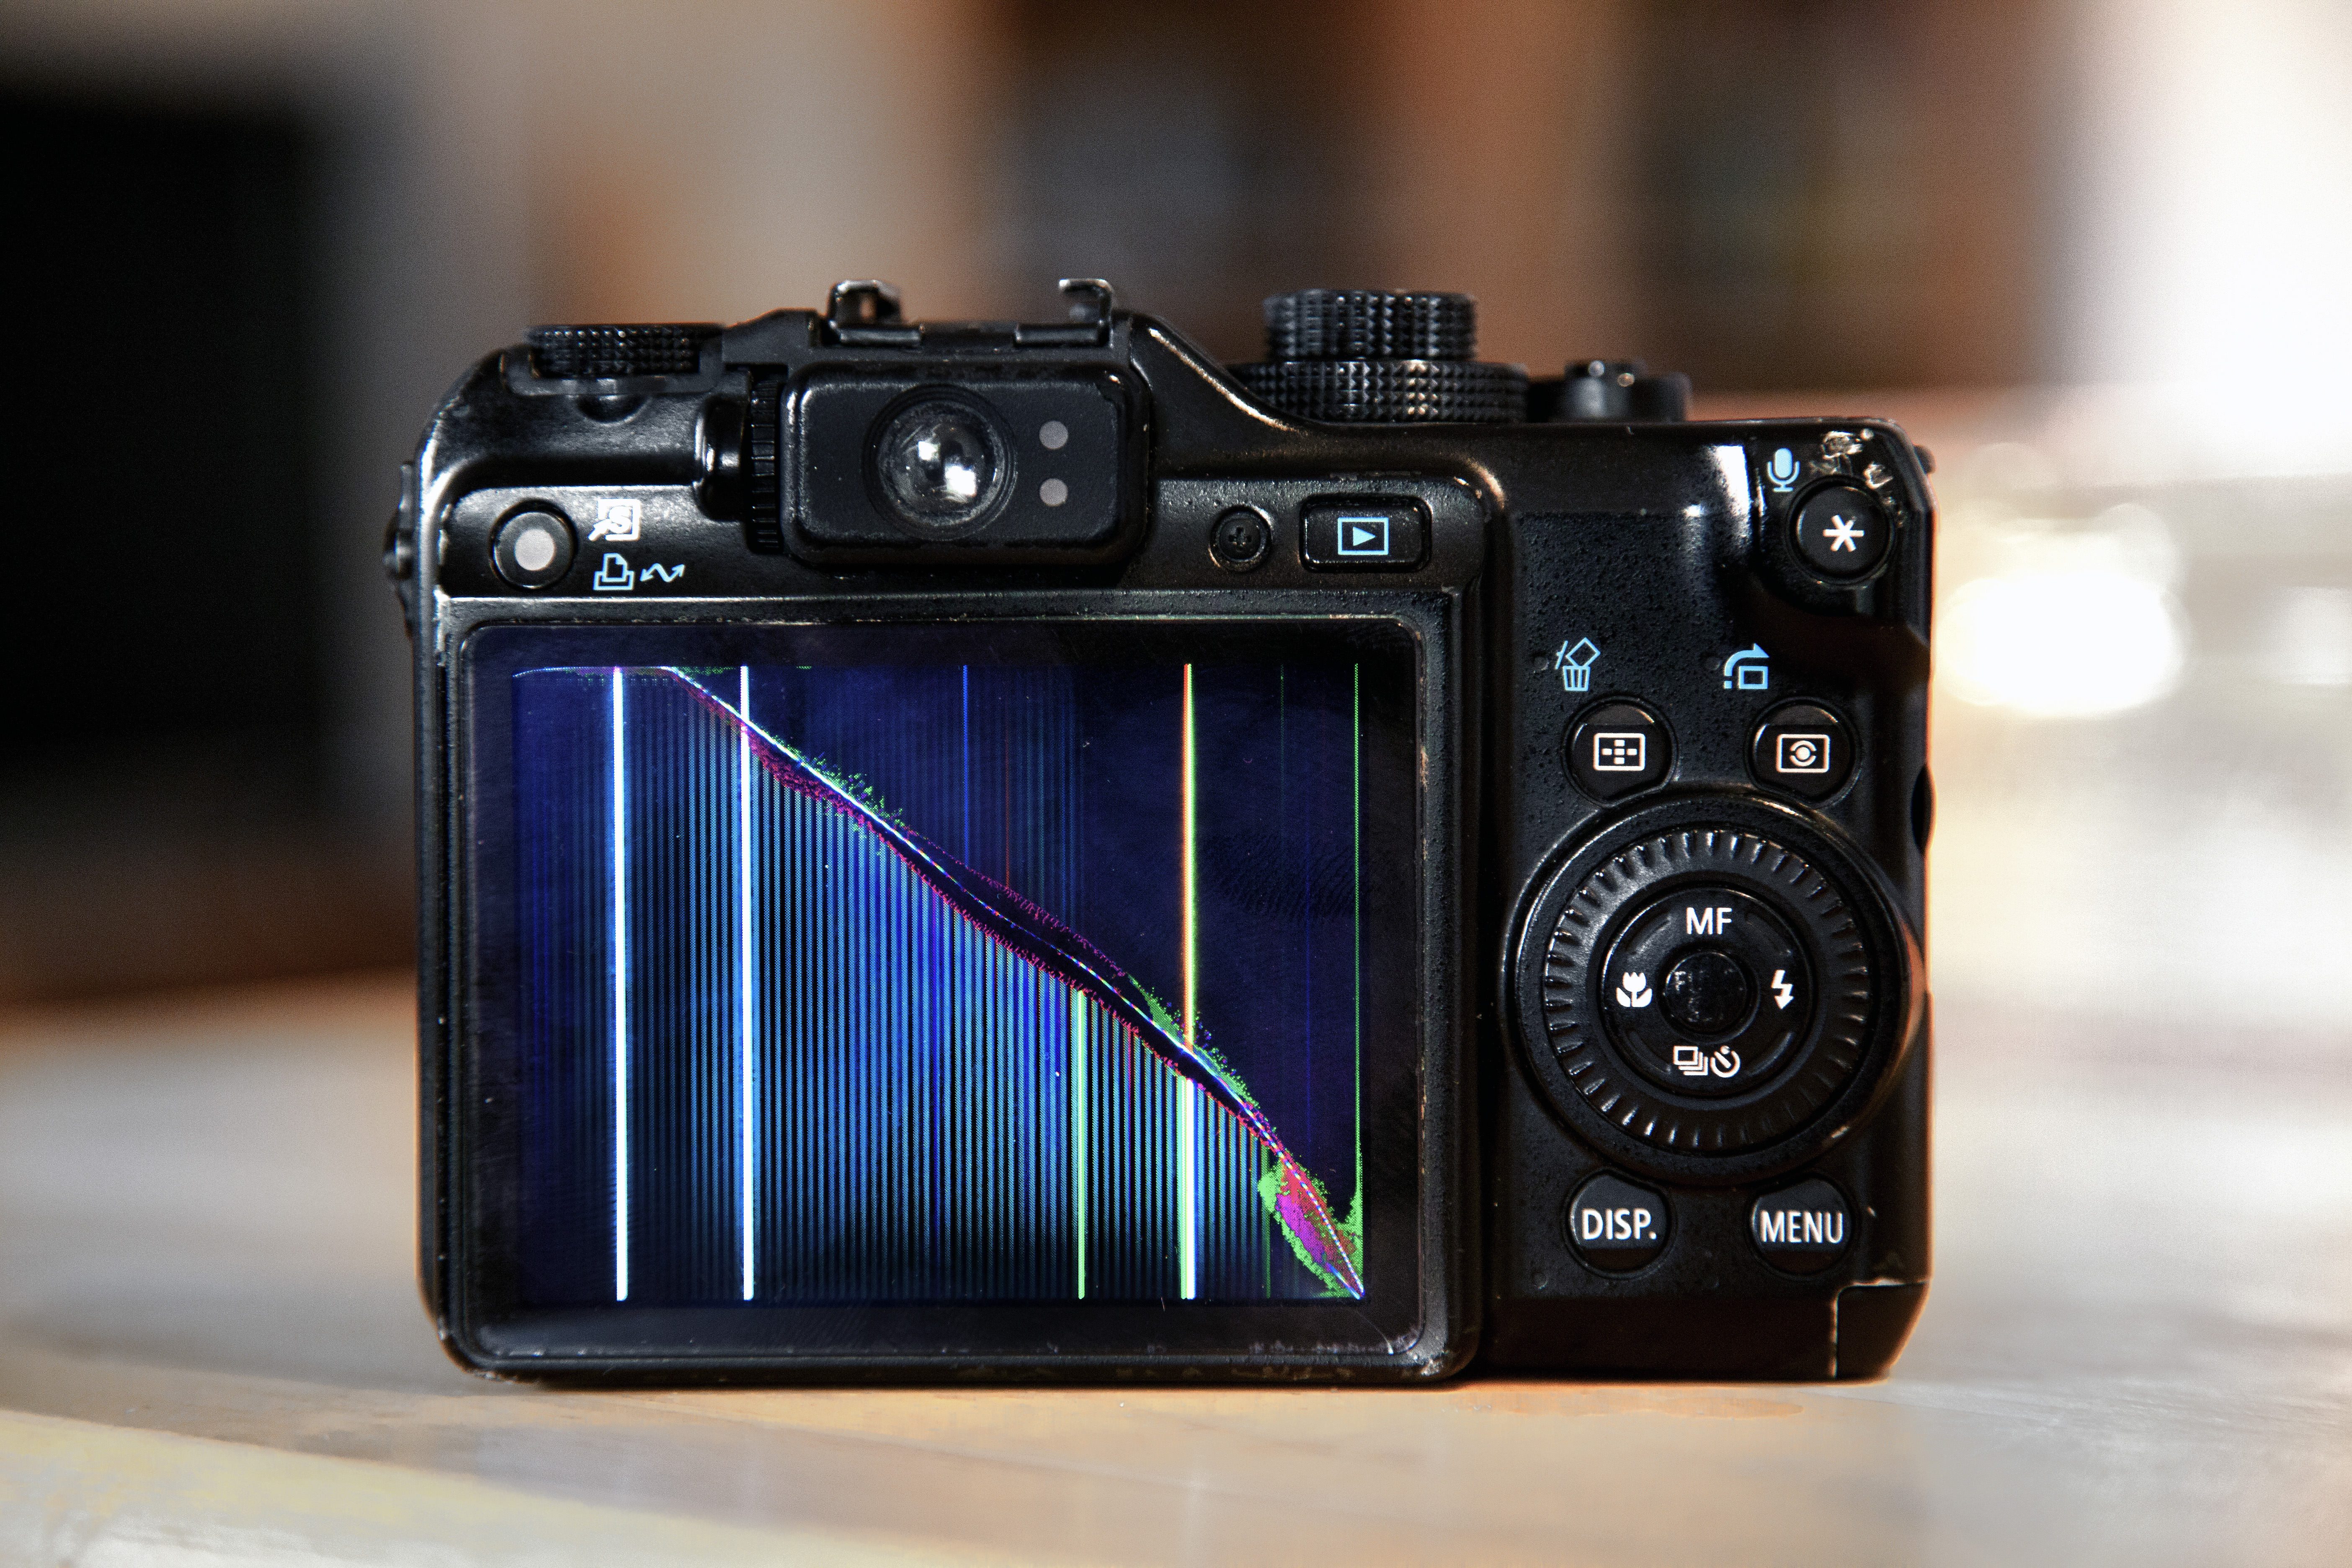
camera, reflex camera, digital camera, electronics, camera lens, digital slr, single lens reflex camera, cameras optics, mirrorless interchangeable lens camera